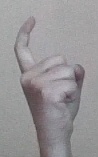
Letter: ra